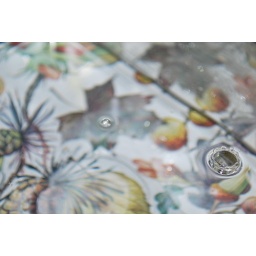
Taken on a nikon D60 and a small plastic fish tank with a leafy designed tray underneath as a background.1/200F5.6